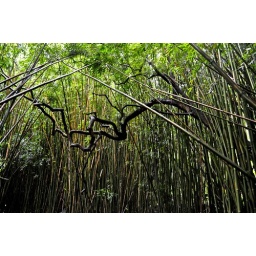
Spider tree in a forest of lines.